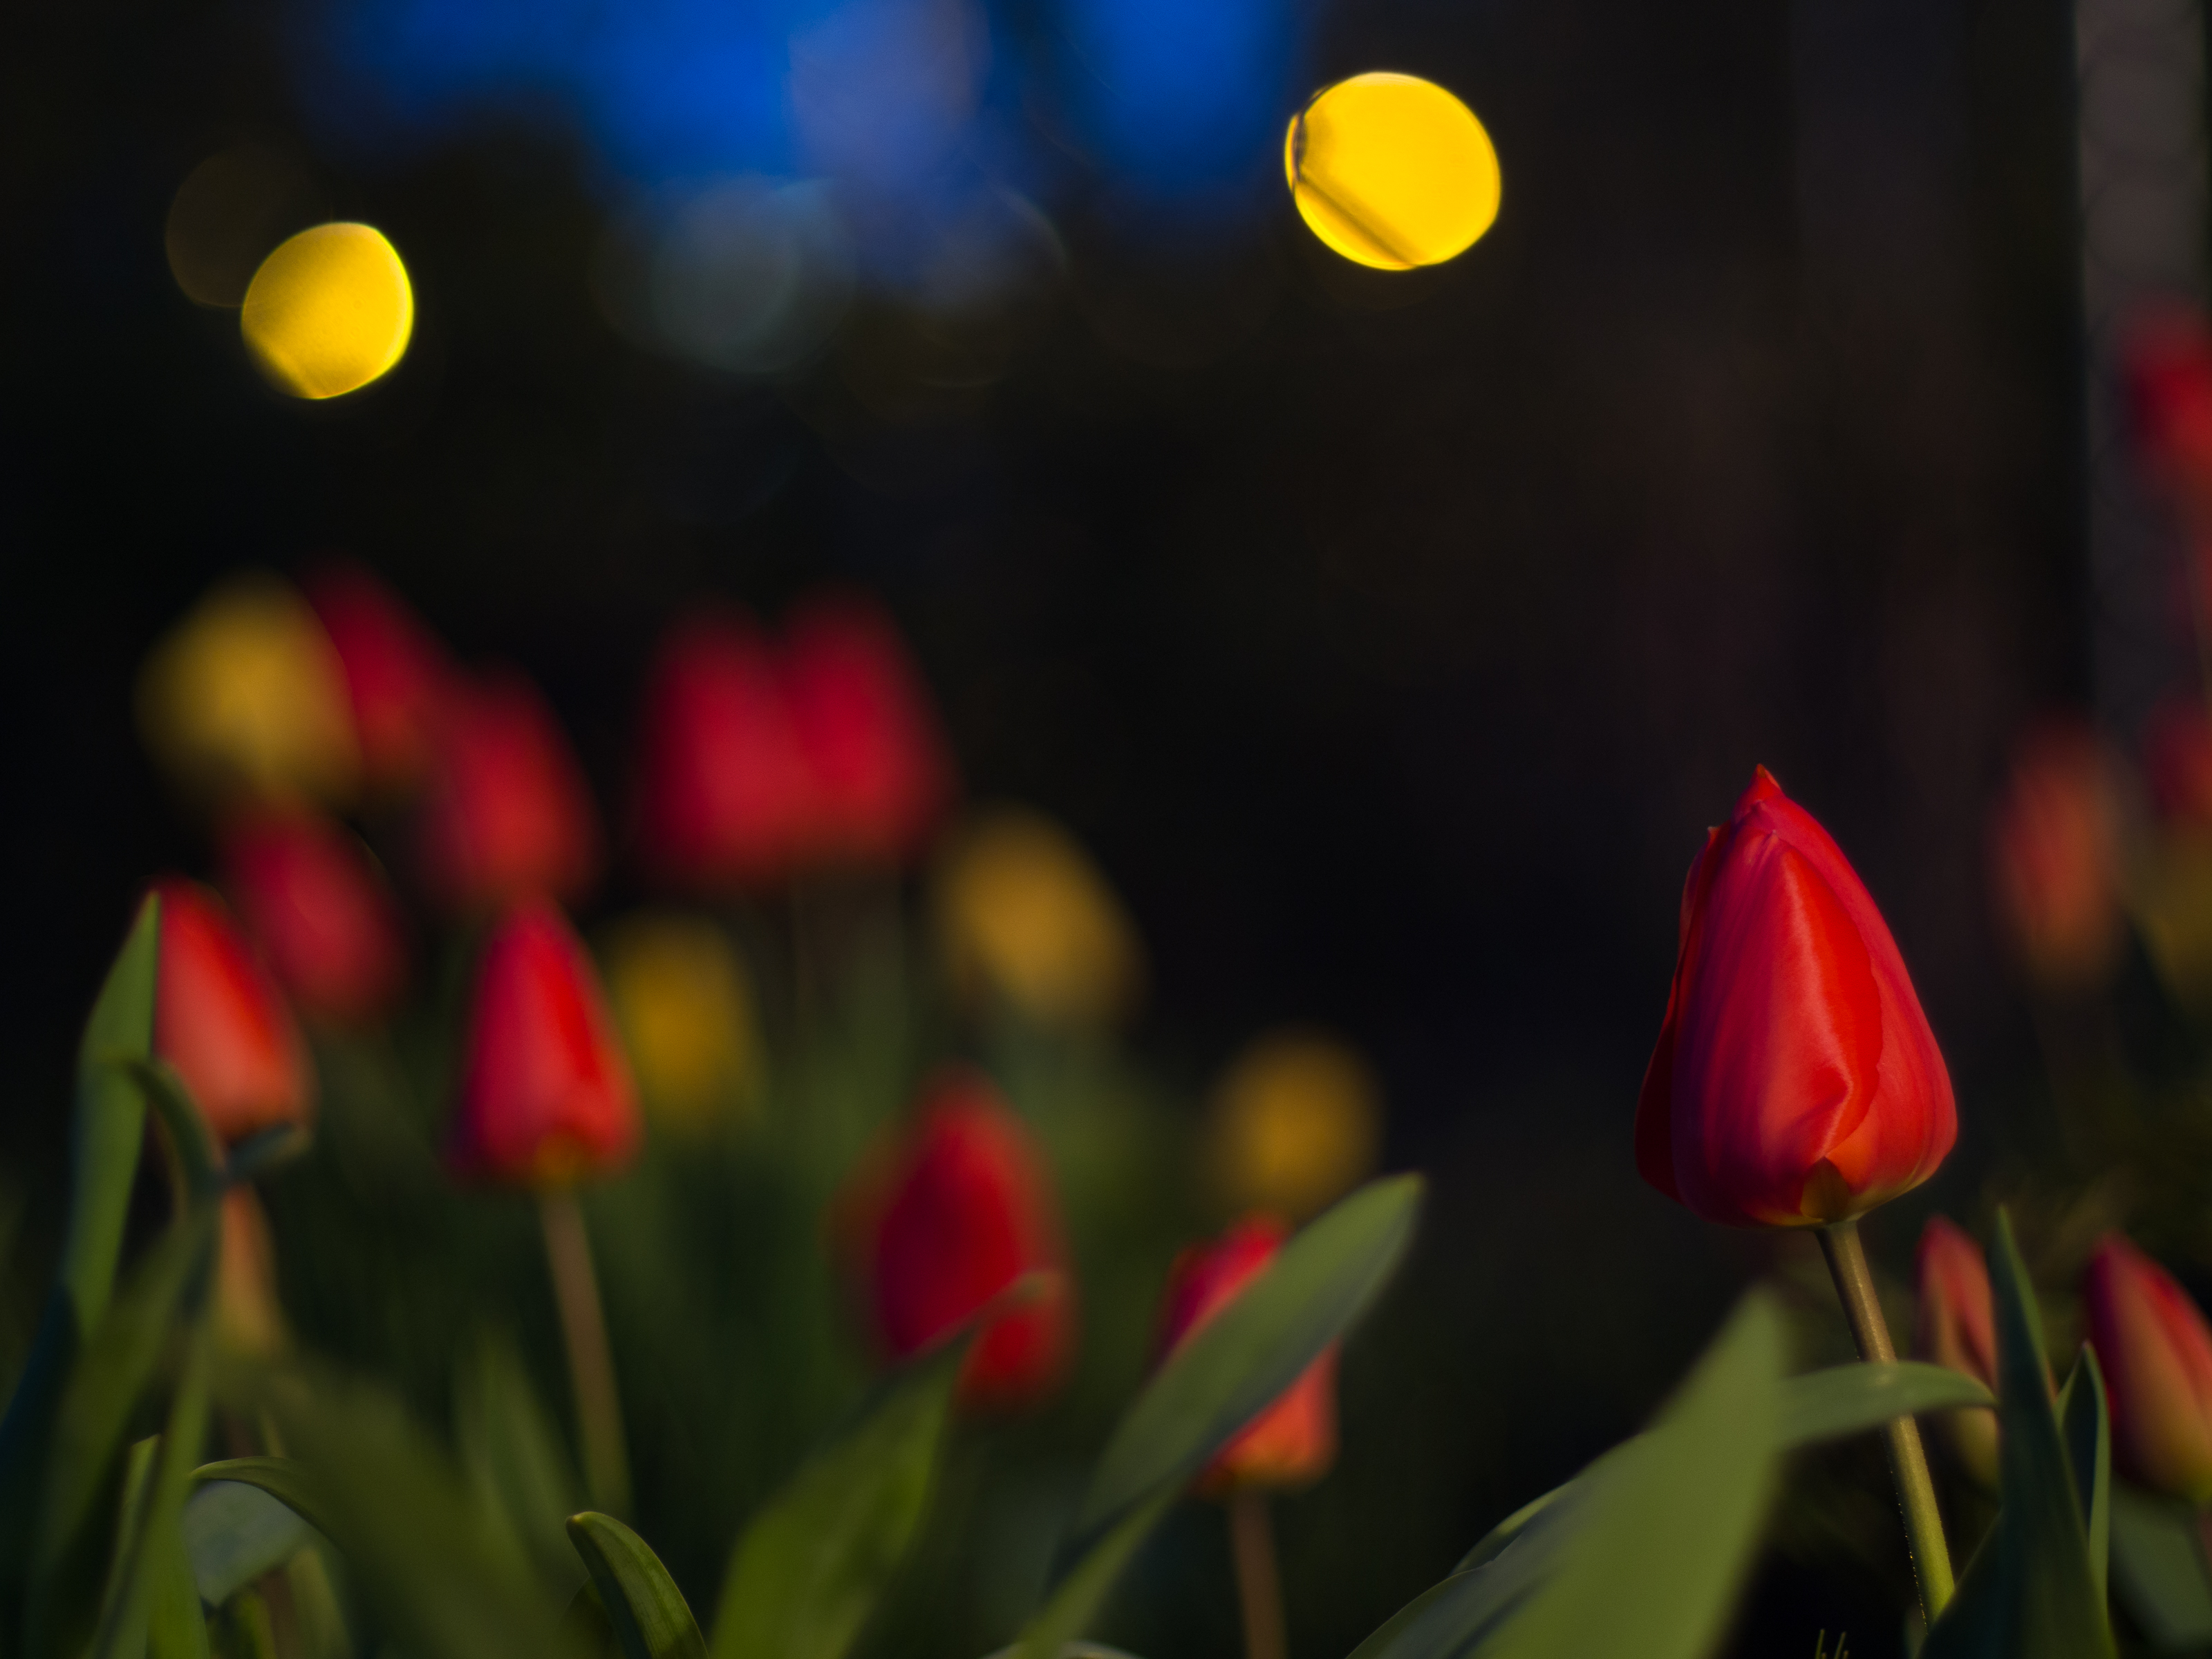
bokeh, plant, flower, petal, tulip, green, red, yellow, tulips, depthoffield, nightshot, silk, satin, canonfd50mmf14, redtulip, macro photography, flowering plant, plant stem, land plant